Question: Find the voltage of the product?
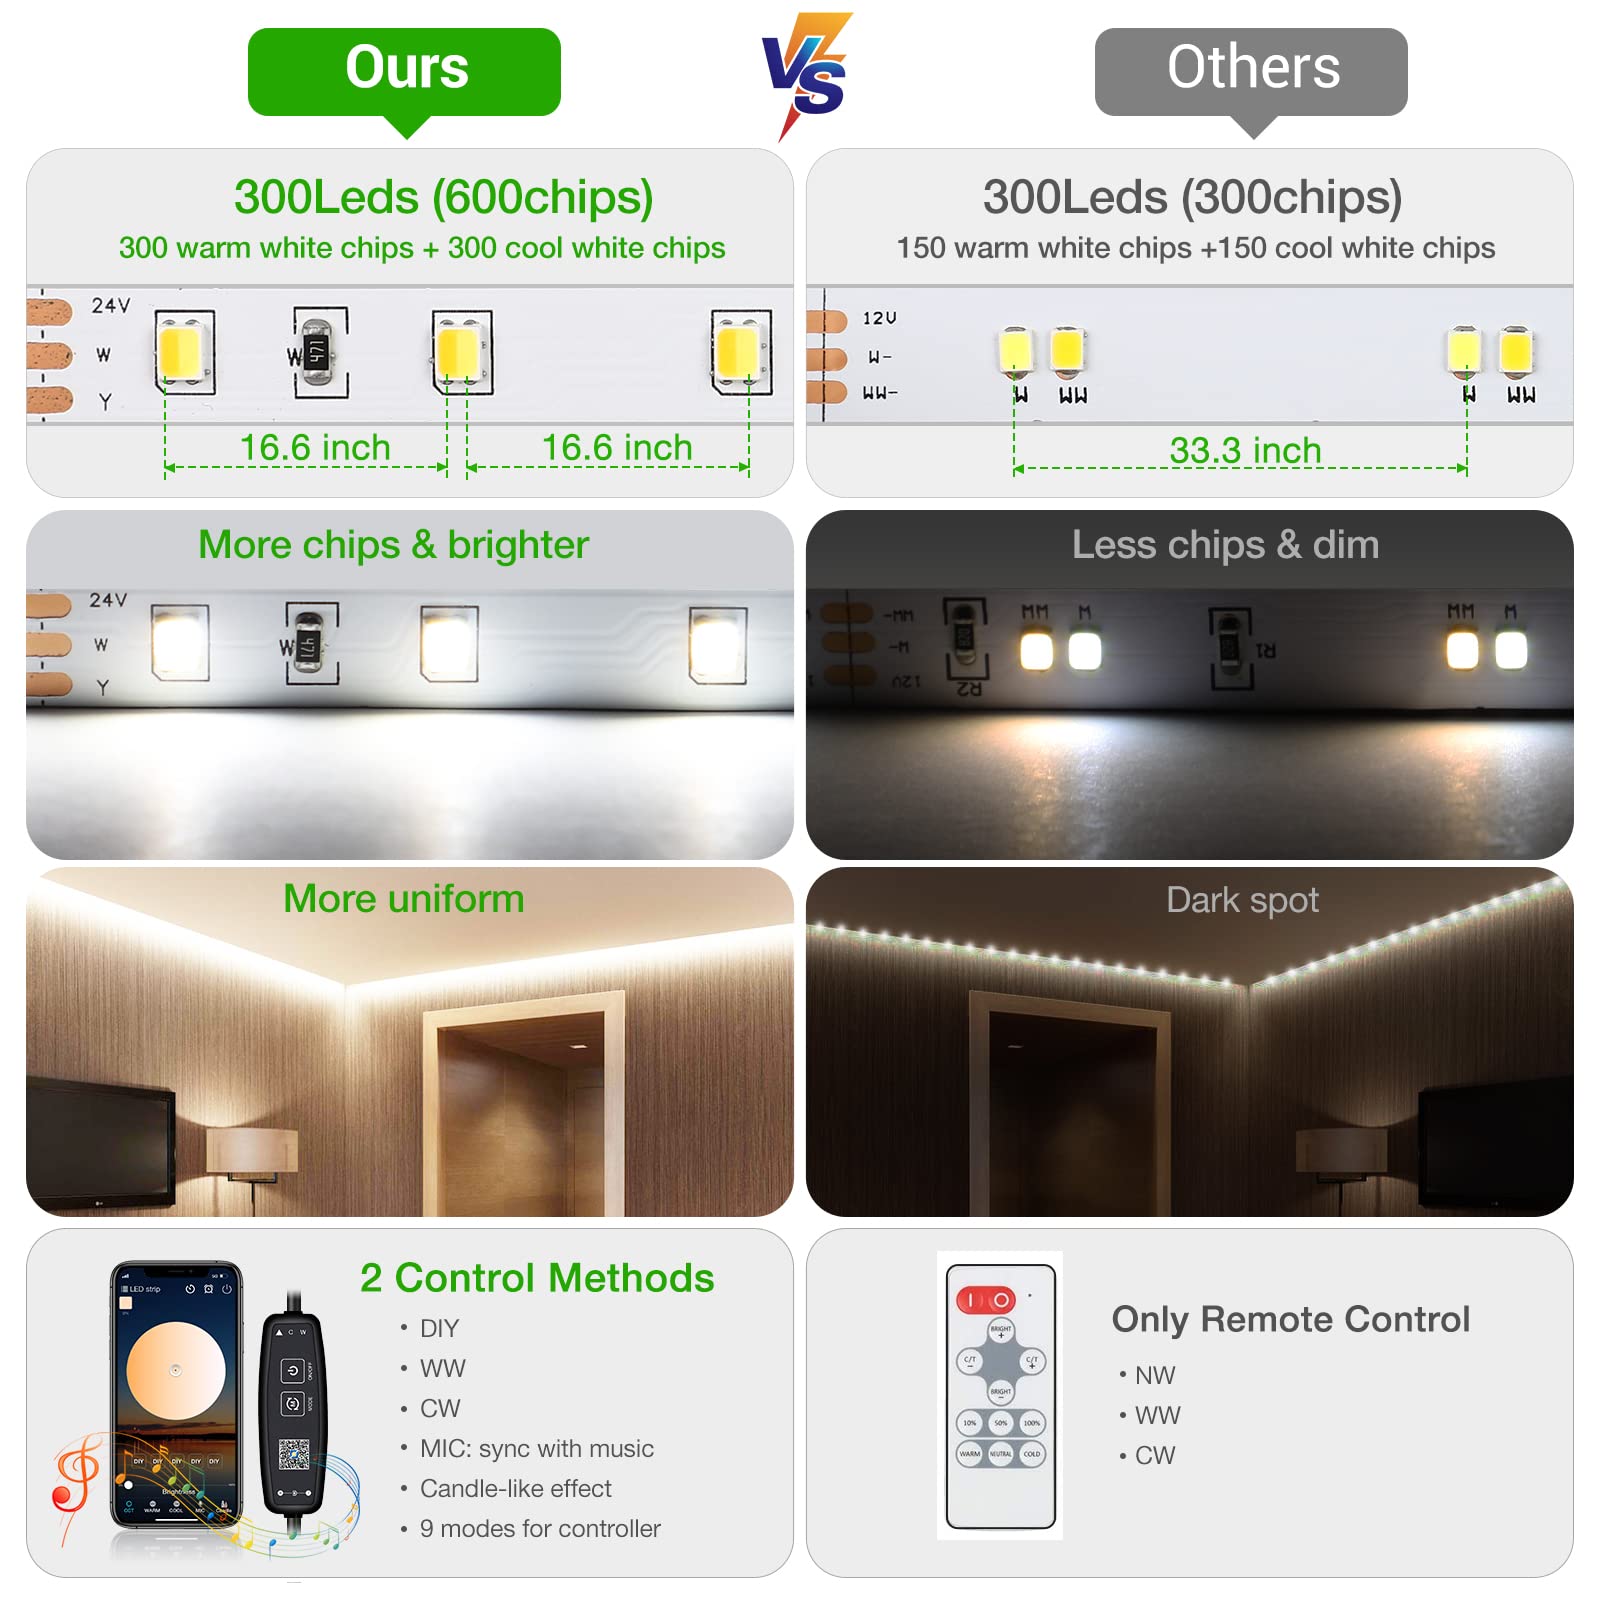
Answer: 24.0 volt